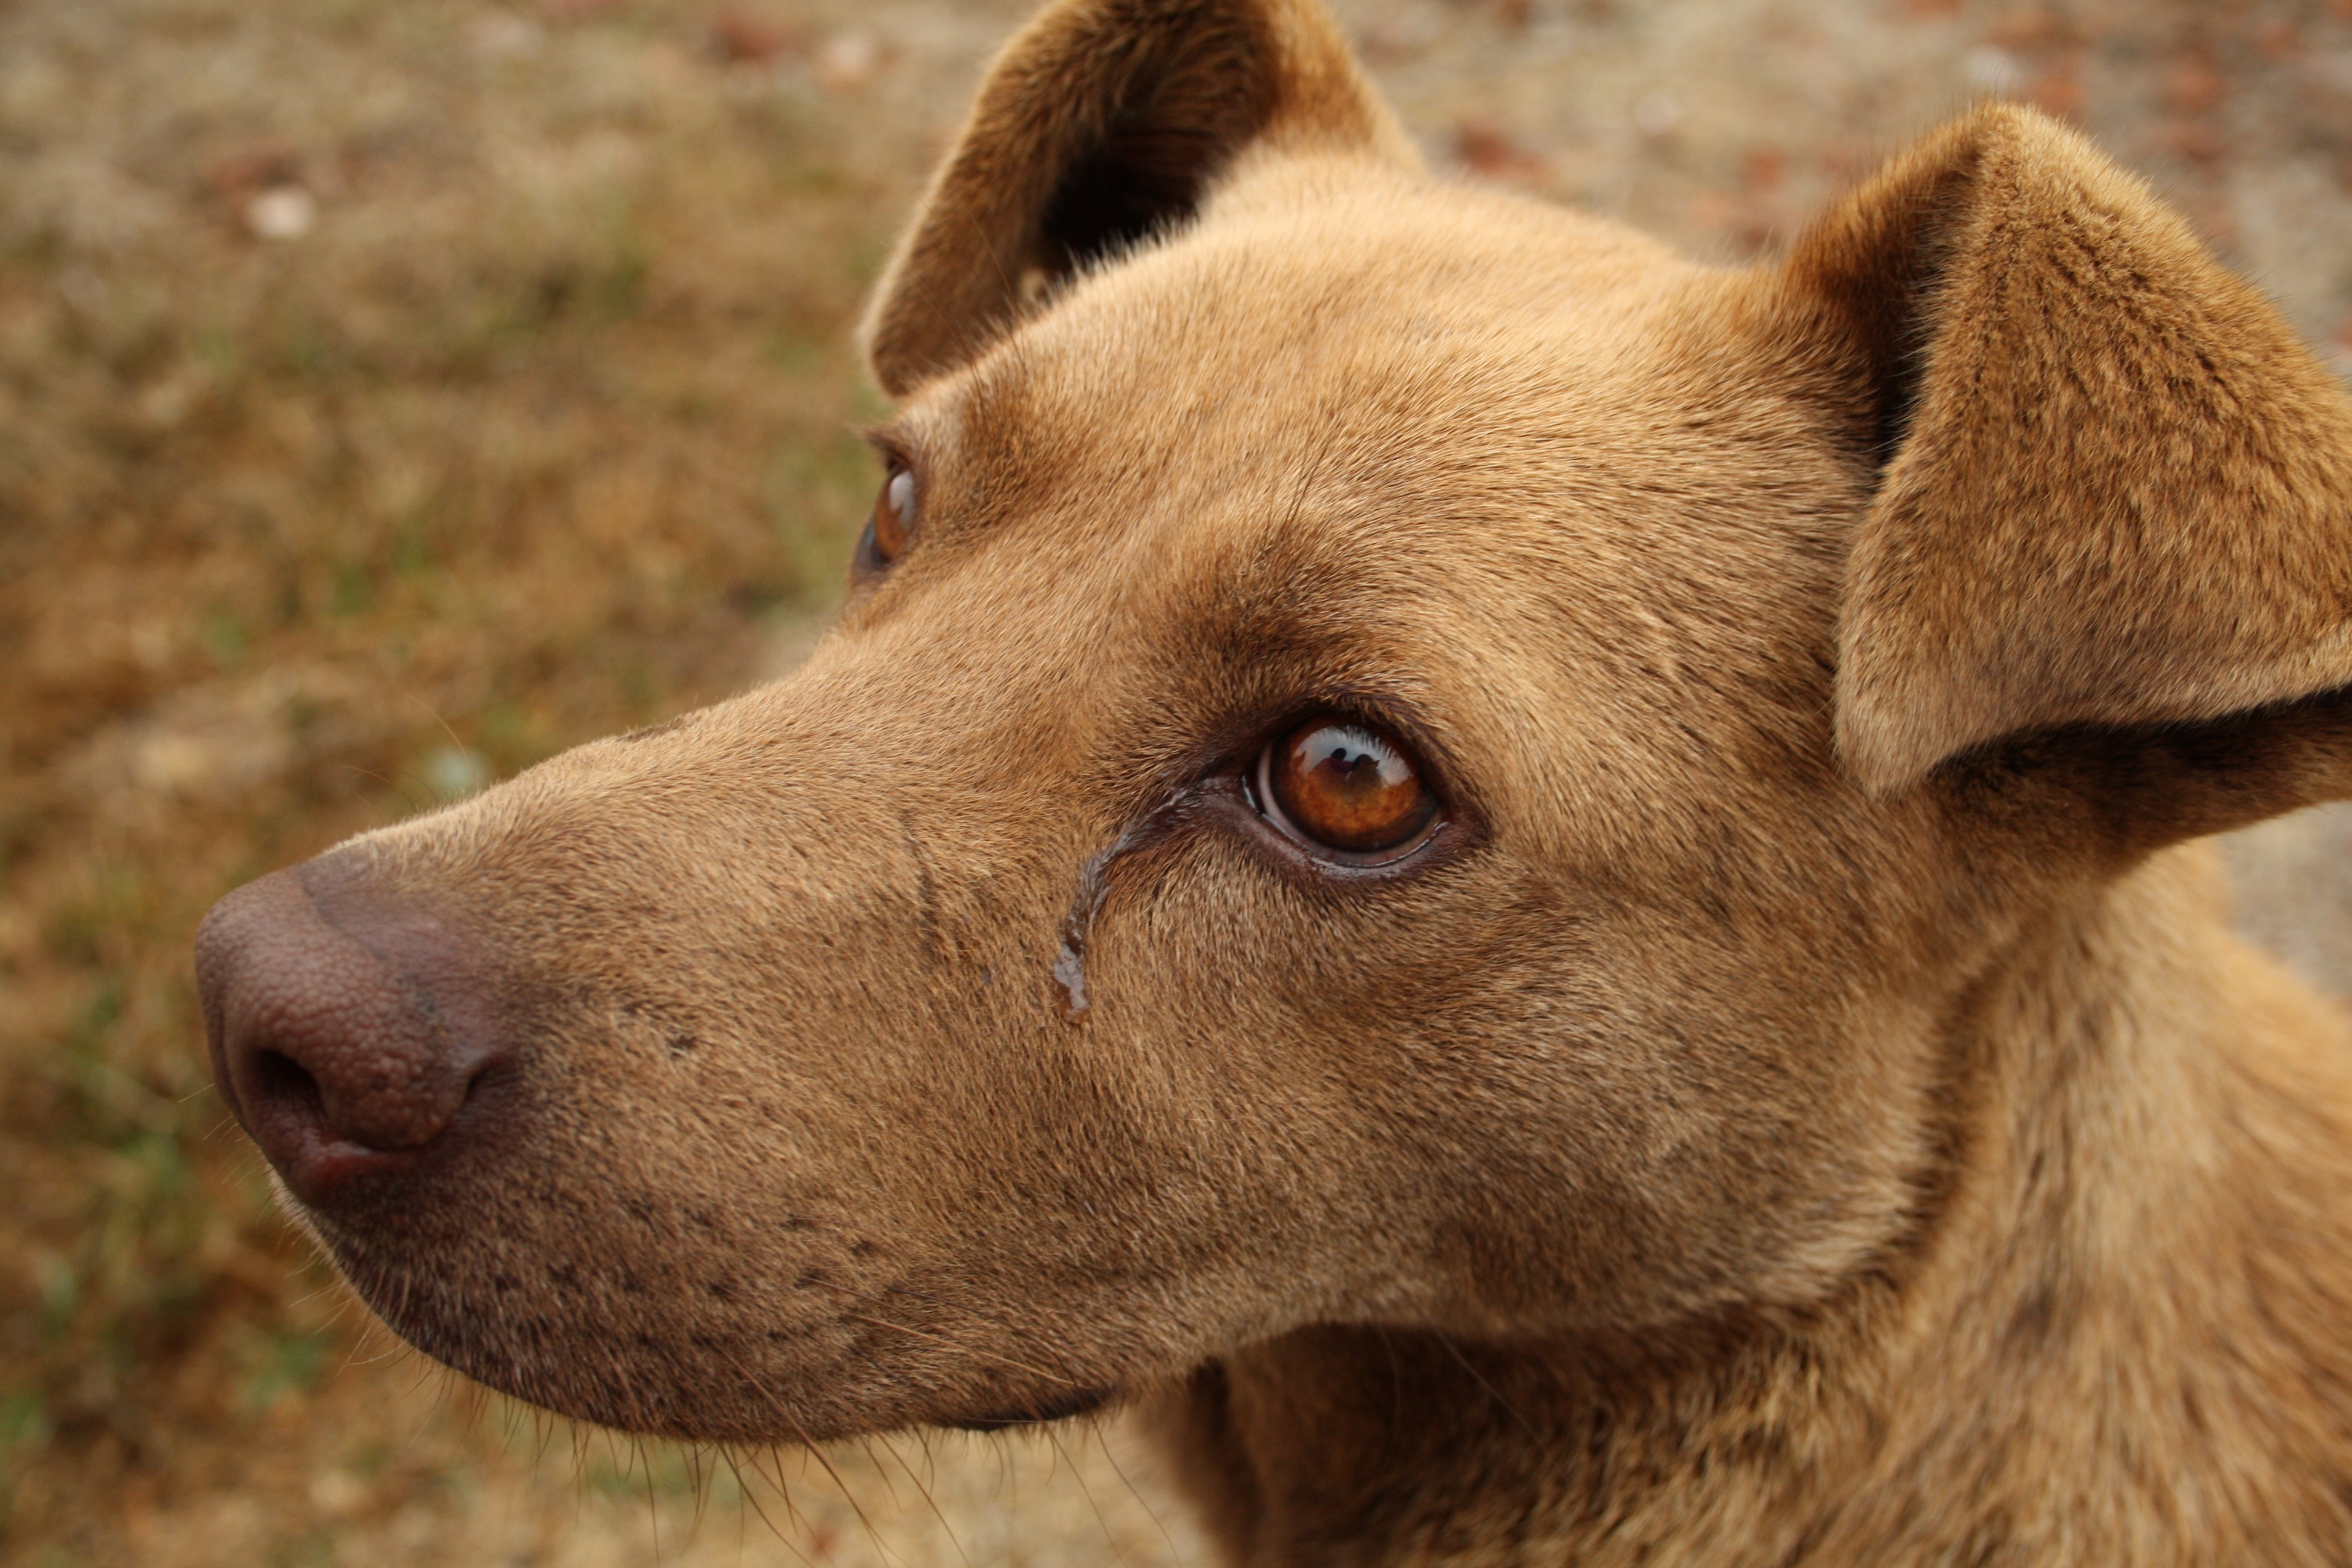
street, puppy, dog, animal, canine, pet, mammal, abandoned, fauna, cry, sad, race, homeless, snout, eye, animals, look, mammals, vertebrate, domestic, dog breed, stray dog, sick dog, man's best friend, chesapeake bay retriever, brown dog, sad dog, patterdale terrier, docile pet, irish terrier, street dog, dog like mammal, carnivoran, dog breed group, pariah dog